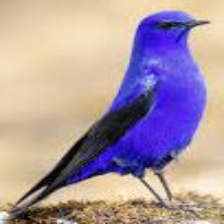
Species: GRANDALA
Scientific name: GRANDALA COELICOLOR